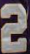
Number: 2